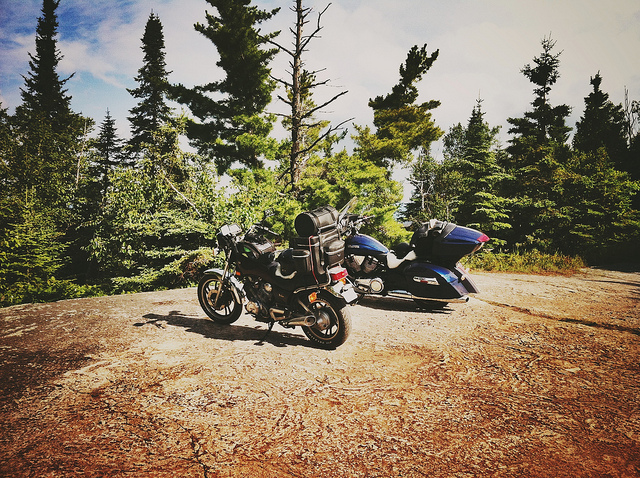
user: Given an image and a question. Answer the question in a short answer. Question: What movie focuses around two of these vehicles? Short Answer:
assistant: chip